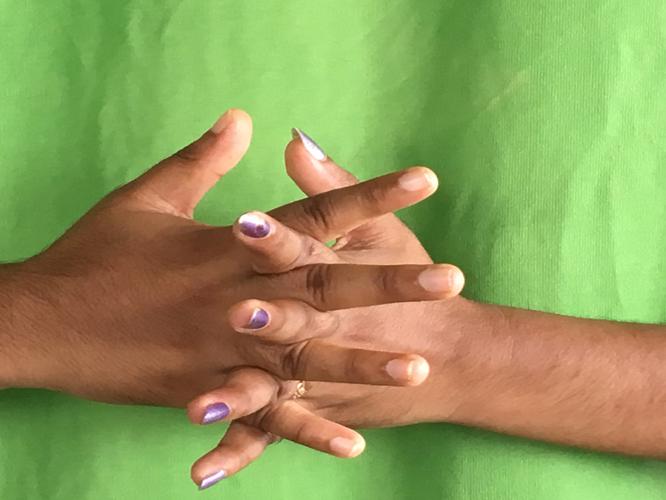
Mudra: Karkatta
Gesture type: double_hand